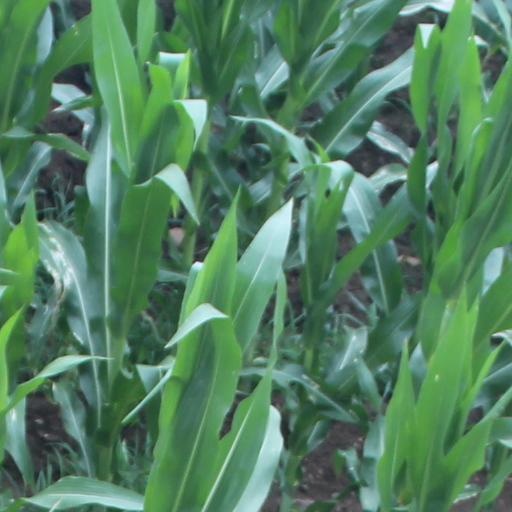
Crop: maize; corn